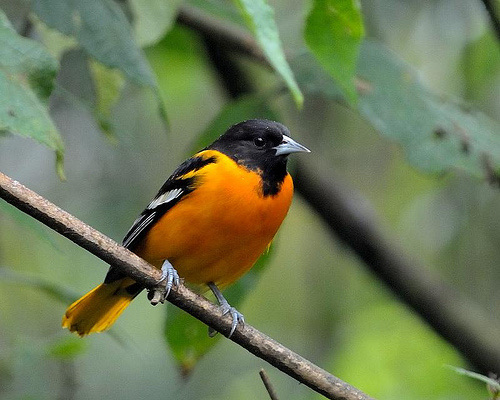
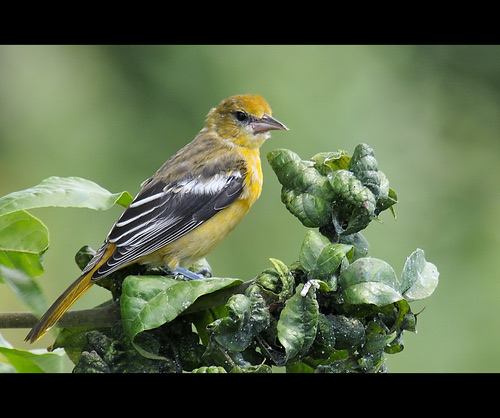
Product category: misc
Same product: yes